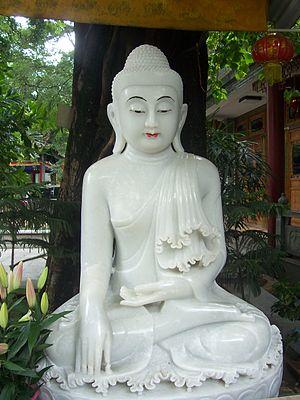
Statue de Bouddha à Canton (temple des Six Banians)
Le titre de bouddha, désigne une personne ayant, notamment par sa sagesse, réalisé l'éveil, c'est-à-dire atteint le nirvāna, ou transcendé la dualité samsara /nirvana. Il peut être désigné par d'autres qualificatifs : « Bienheureux », « Celui qui a vaincu », « Ainsi-Venu ».